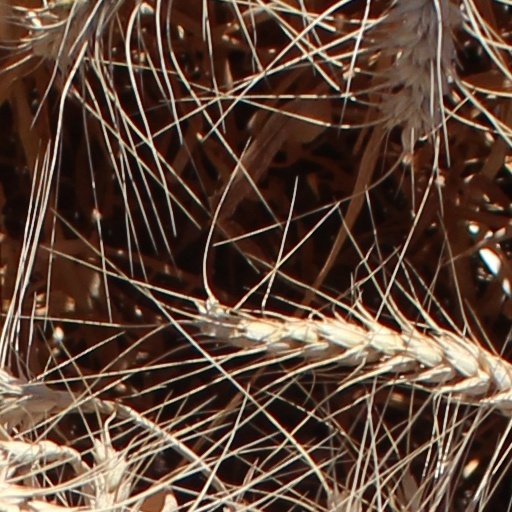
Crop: wheat